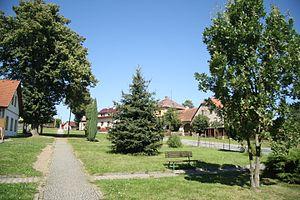
Březí nad Oslavou est une commune du district de Žďár nad Sázavou, dans la région de Vysočina, en République tchèque. Sa population s'élevait à 283 habitants en 2019.